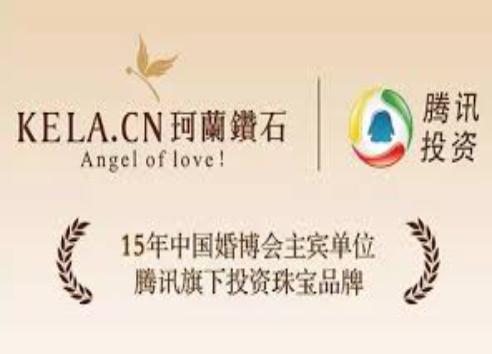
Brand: KELA
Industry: Clothes